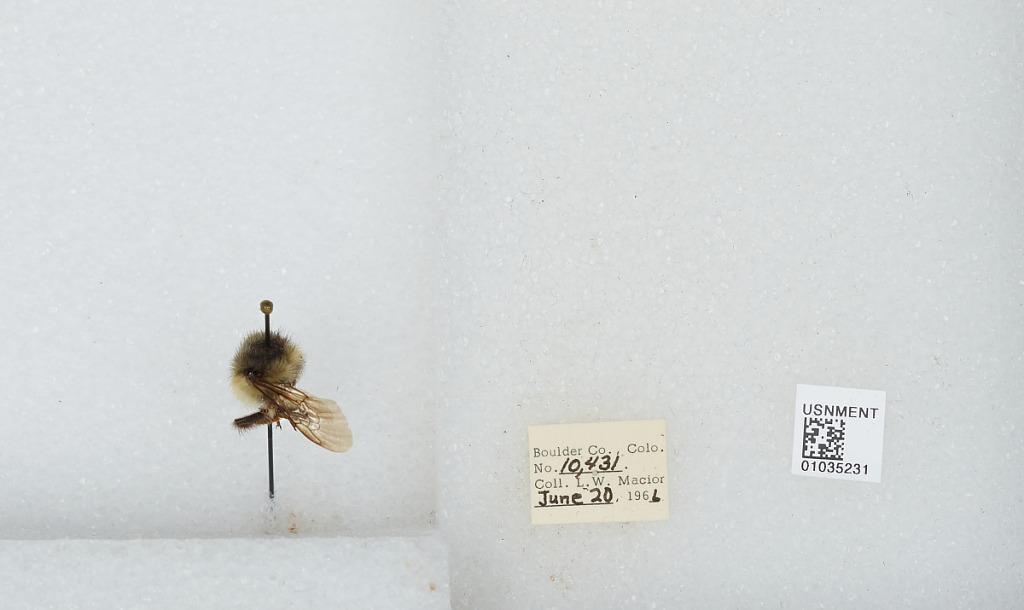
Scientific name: Bombus (Pyrobombus) mixtus Cresson
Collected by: L. Macior
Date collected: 1996-6-20
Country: United States
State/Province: Colorado
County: Boulder
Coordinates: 40.0017, -105.308